Battle of Five Forks

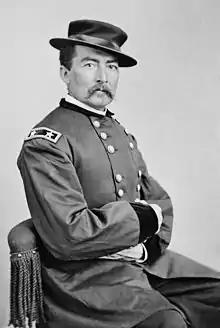
Major General Philip Sheridan

Sheridan then planned an attack whereby Custer would feint toward the Confederate right flank with Capehart's brigade, Warren's infantry corps would attack the left flank and Devin, joined by Pennington's brigade, would make a frontal attack on the Confederate entrenchments when they heard Warren's attack begin. Sheridan sent a staff officer to order up the V Corps and an engineer, Captain George L. Gillespie, to turn the front of Warren's Corps into Gravelly Run Church road obliquely to and a short distance from White Oak Road, about east of Five Forks. In the Warren Court of Inquiry in 1880, Gillespie testified that contrary to Sheridan's after action report, he had made no reconnaissance of the Confederate line and did not know there was a "return" on the left flank. He only knew he was to align the V Corps with the right flank of Devin's division and have them positioned as a turning column a short distance from White Oak Road and about east of Five Forks.